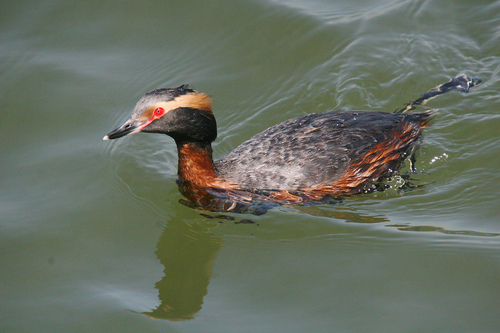
this bird has a long bill, a black crown, wings and throat, and brick-red nape and malar stripe.
a medium sized bird that has multiple tones of brown all over and a medium sized pointed billa swimming duck with a black crown, bronzish red cheekpatch, red eye, black bill, red neck, and black back.
this bird has a red eyering with a black crown and brown throat.
this bird has bright red eyes and black and white wings.
a water bird with webbed feet, brown body, black back and head with a white superciliary and red eyes.
this particular bird has a belly that is orange with red eyes
this particular bird has a belly that is orange and gray
this bird has a large body that is gray, black and orange, a long neck, a narrow head, red eye, and pointy beak.
a colorful bird with a black and orange head, orange neck and black wings.
Species: Horned Grebe